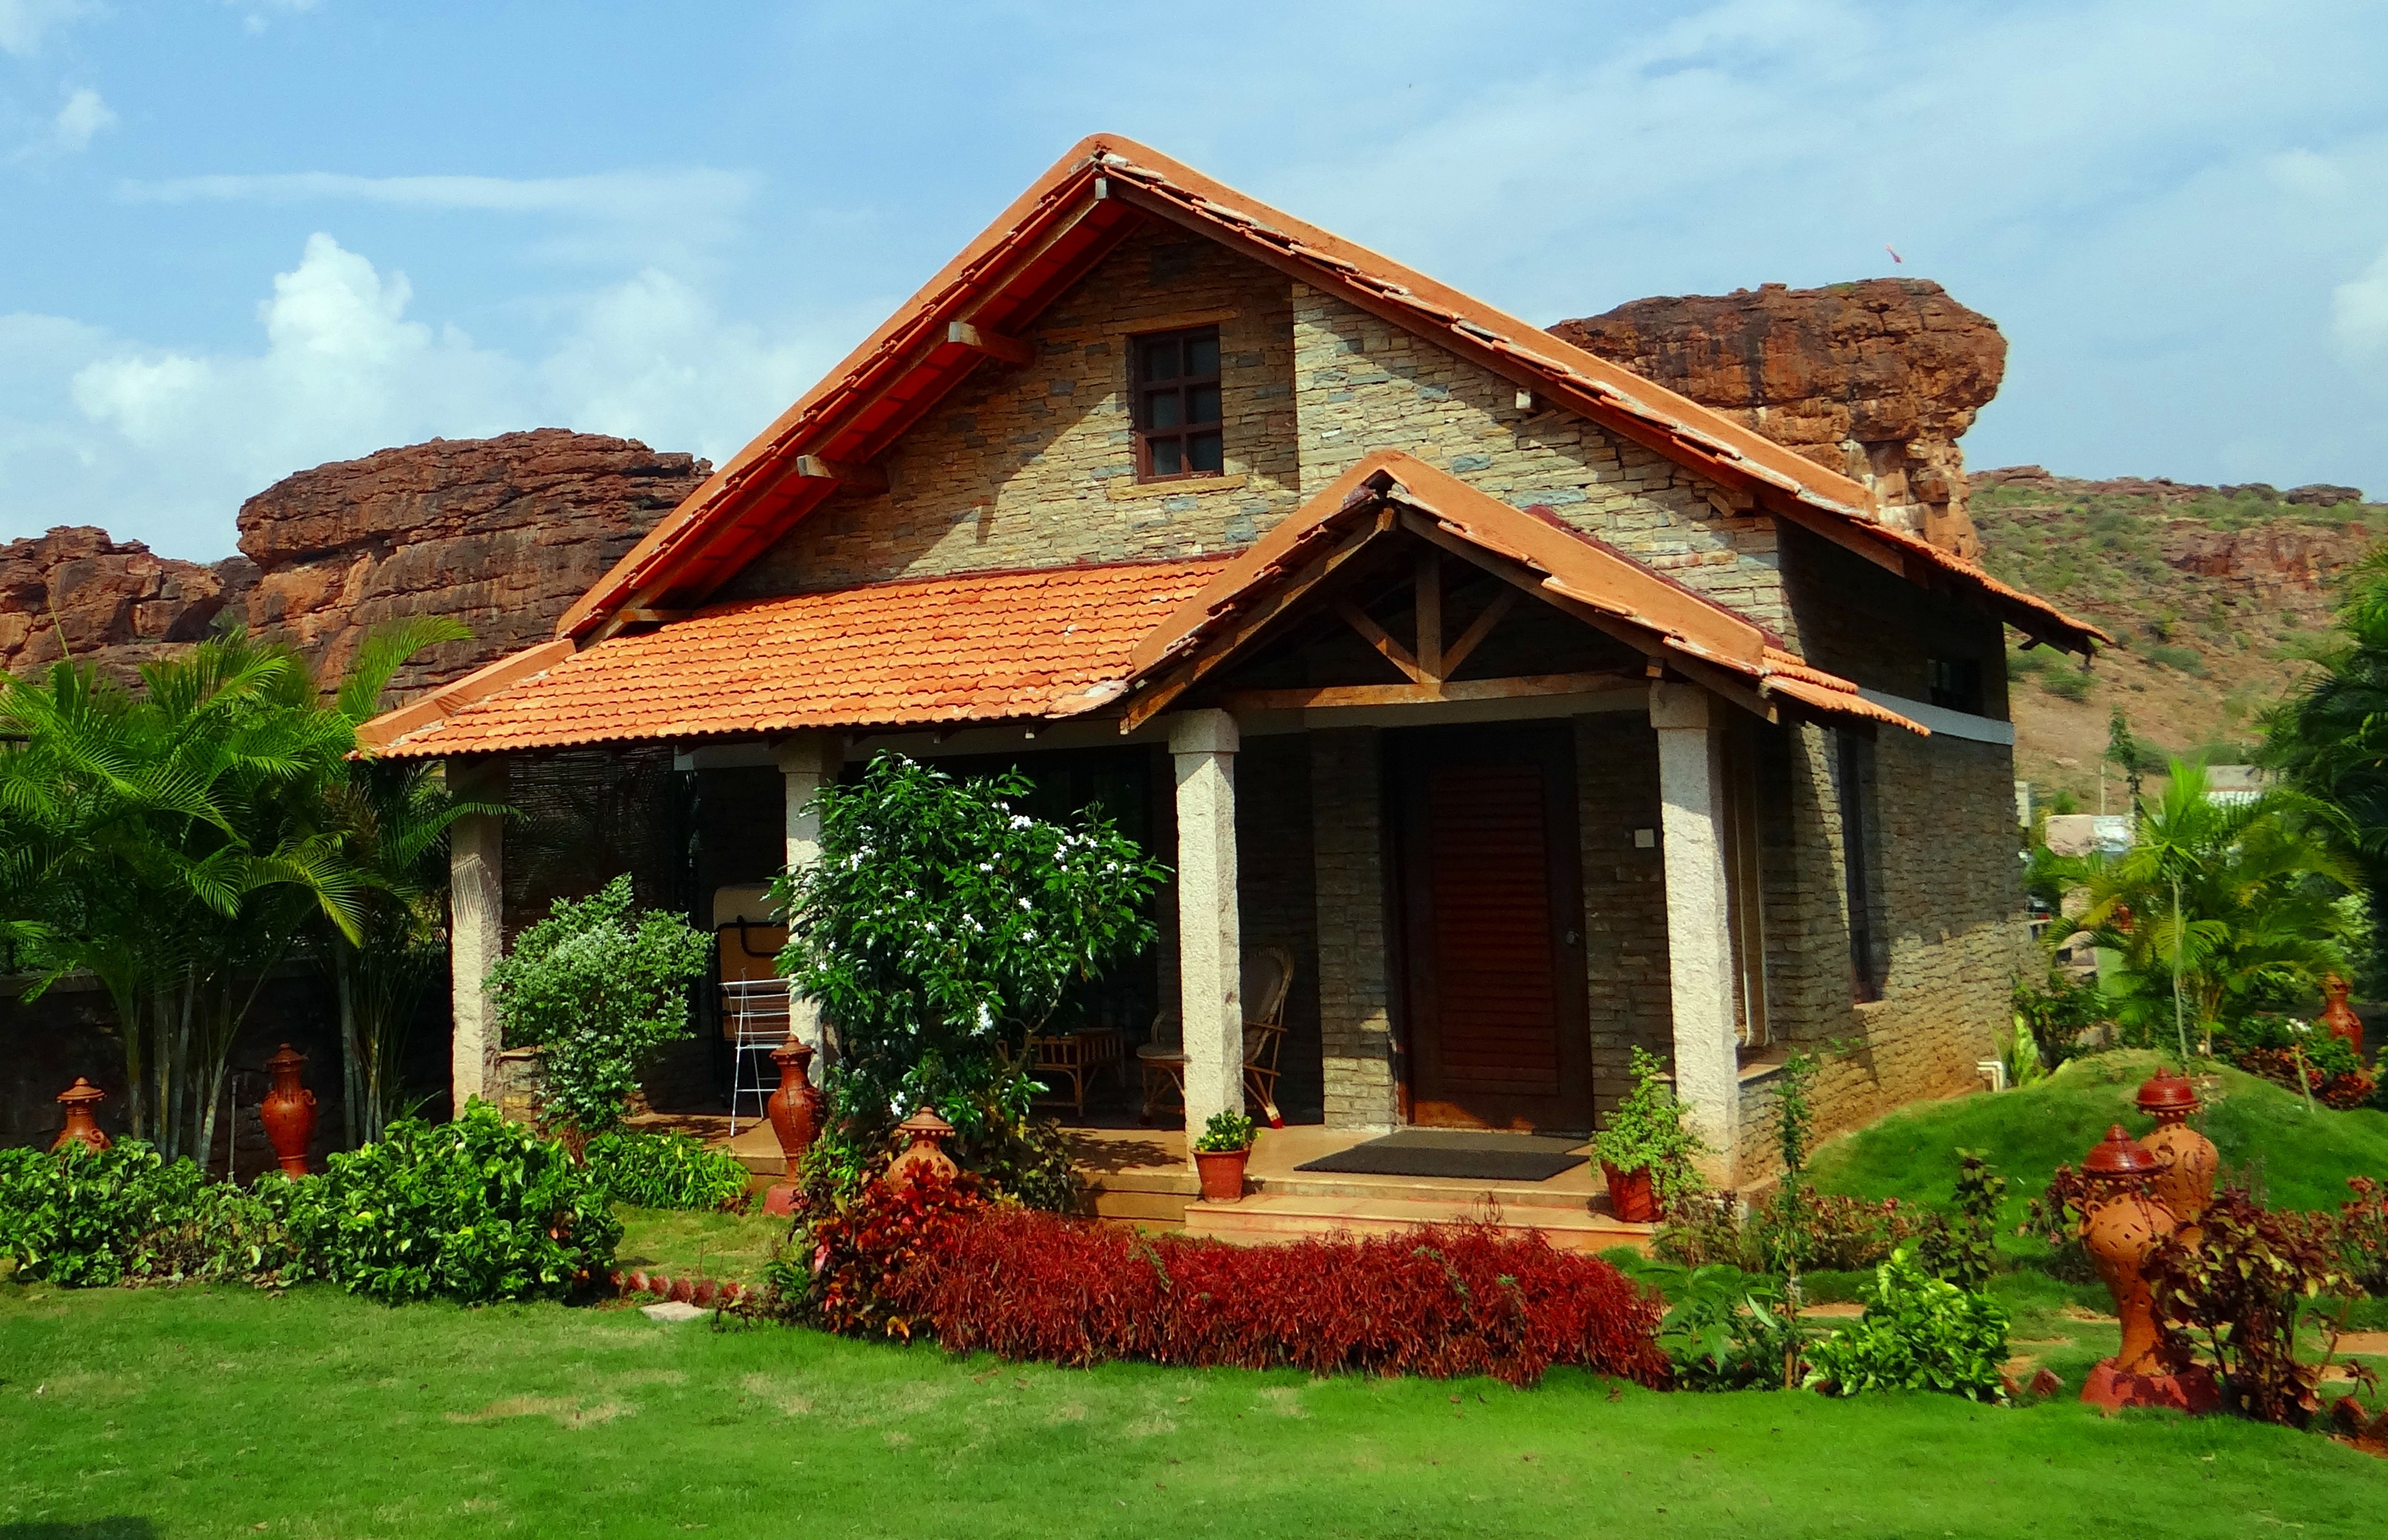
villa, house, building, home, sandstone, cottage, property, rocks, farmhouse, india, estate, log cabin, real estate, karnataka, rural area, holiday home, vacation home, badami